Coastal motor boat

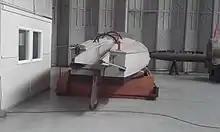
HM Coastal Motor Boat 4 (1916) on display at the Imperial War Museum Duxford. View from the stern showing the torpedo launching ramp.

Coastal Motor Boat was a small high-speed British torpedo boat used by the Royal Navy in the First World War and up to end of the Second World War.